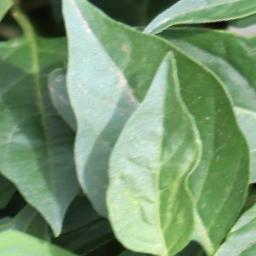
Label: healthy